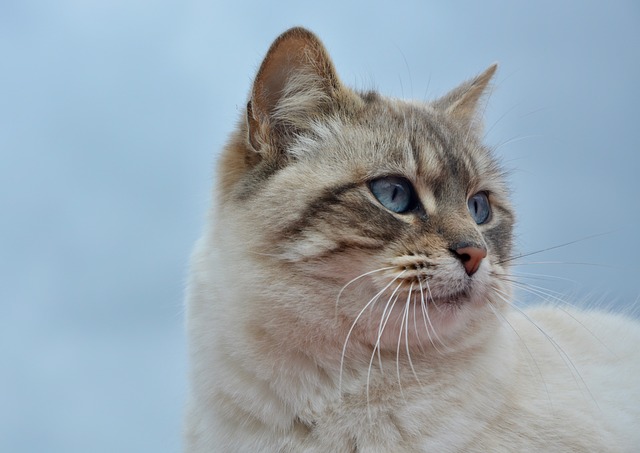
Label: gatto